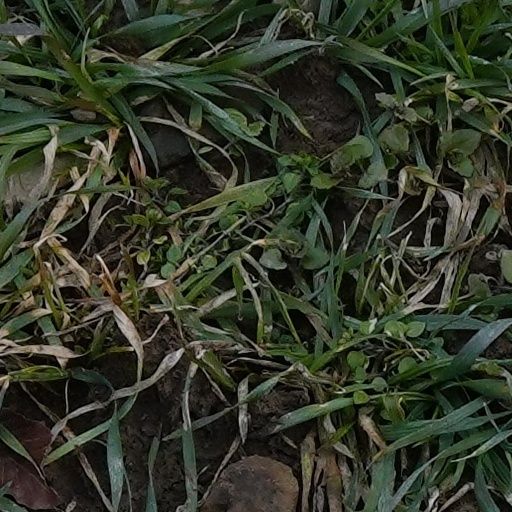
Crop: wheat